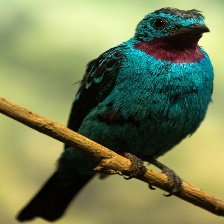
Species: SPANGLED COTINGA
Scientific name: COTINGA CAYANA